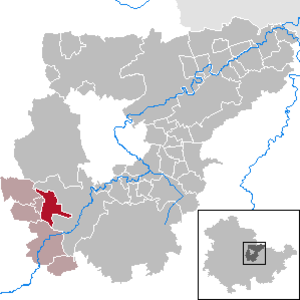
Tonndorf est une municipalité allemande du land de Thuringe, dans l'arrondissement du Pays-de-Weimar, au centre de l'Allemagne. En 2015, sa population est de 644 habitants.